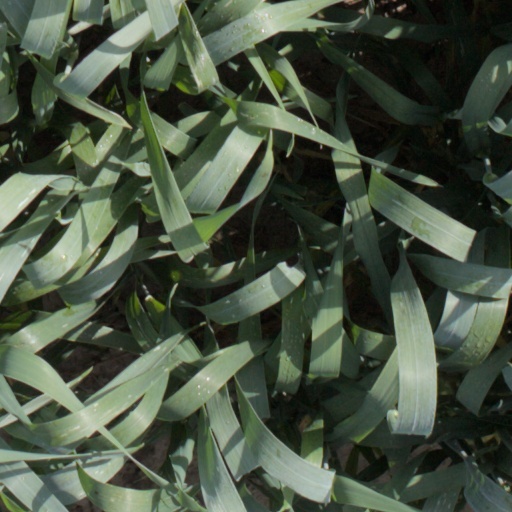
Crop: wheat